List of longest-living organisms

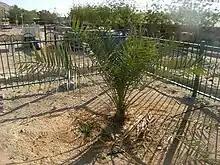
This Judean date palm sprouted from a 2,000-year-old seed.

In July 2018, scientists from four Russian institutions collaborating with Princeton University reported that they had analyzed about 300 prehistoric nematode worms recovered from permafrost above the Arctic Circle in Sakha Republic, and that after being thawed, two of the nematodes revived and began moving and eating. One found in a Pleistocene squirrel burrow in the Duvanny Yar outcrop on the Kolyma River was believed to be about 32,000 years old, while the other, recovered in 2015 near the Alazeya River, was dated at approximately 30,000-40,000 years old. These nematodes were believed to be the oldest living multicellular organisms on Earth. In 2021, biologists reported the restoration of bdelloid rotifers frozen for 24,000 years in the Siberian permafrost. In 2023, it was reported that nematodes of the previously undescribed "Panagrolaimus kolymaensis" were revived after 46,000 years in cryptobiosis.